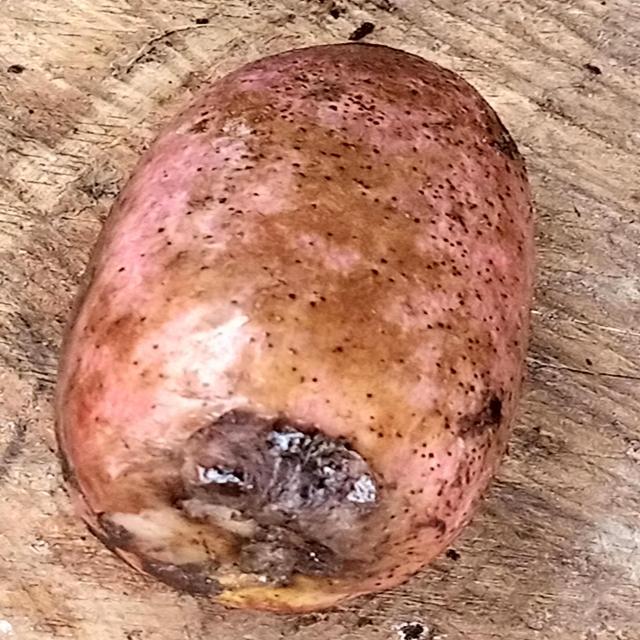
Plum grade: rotten